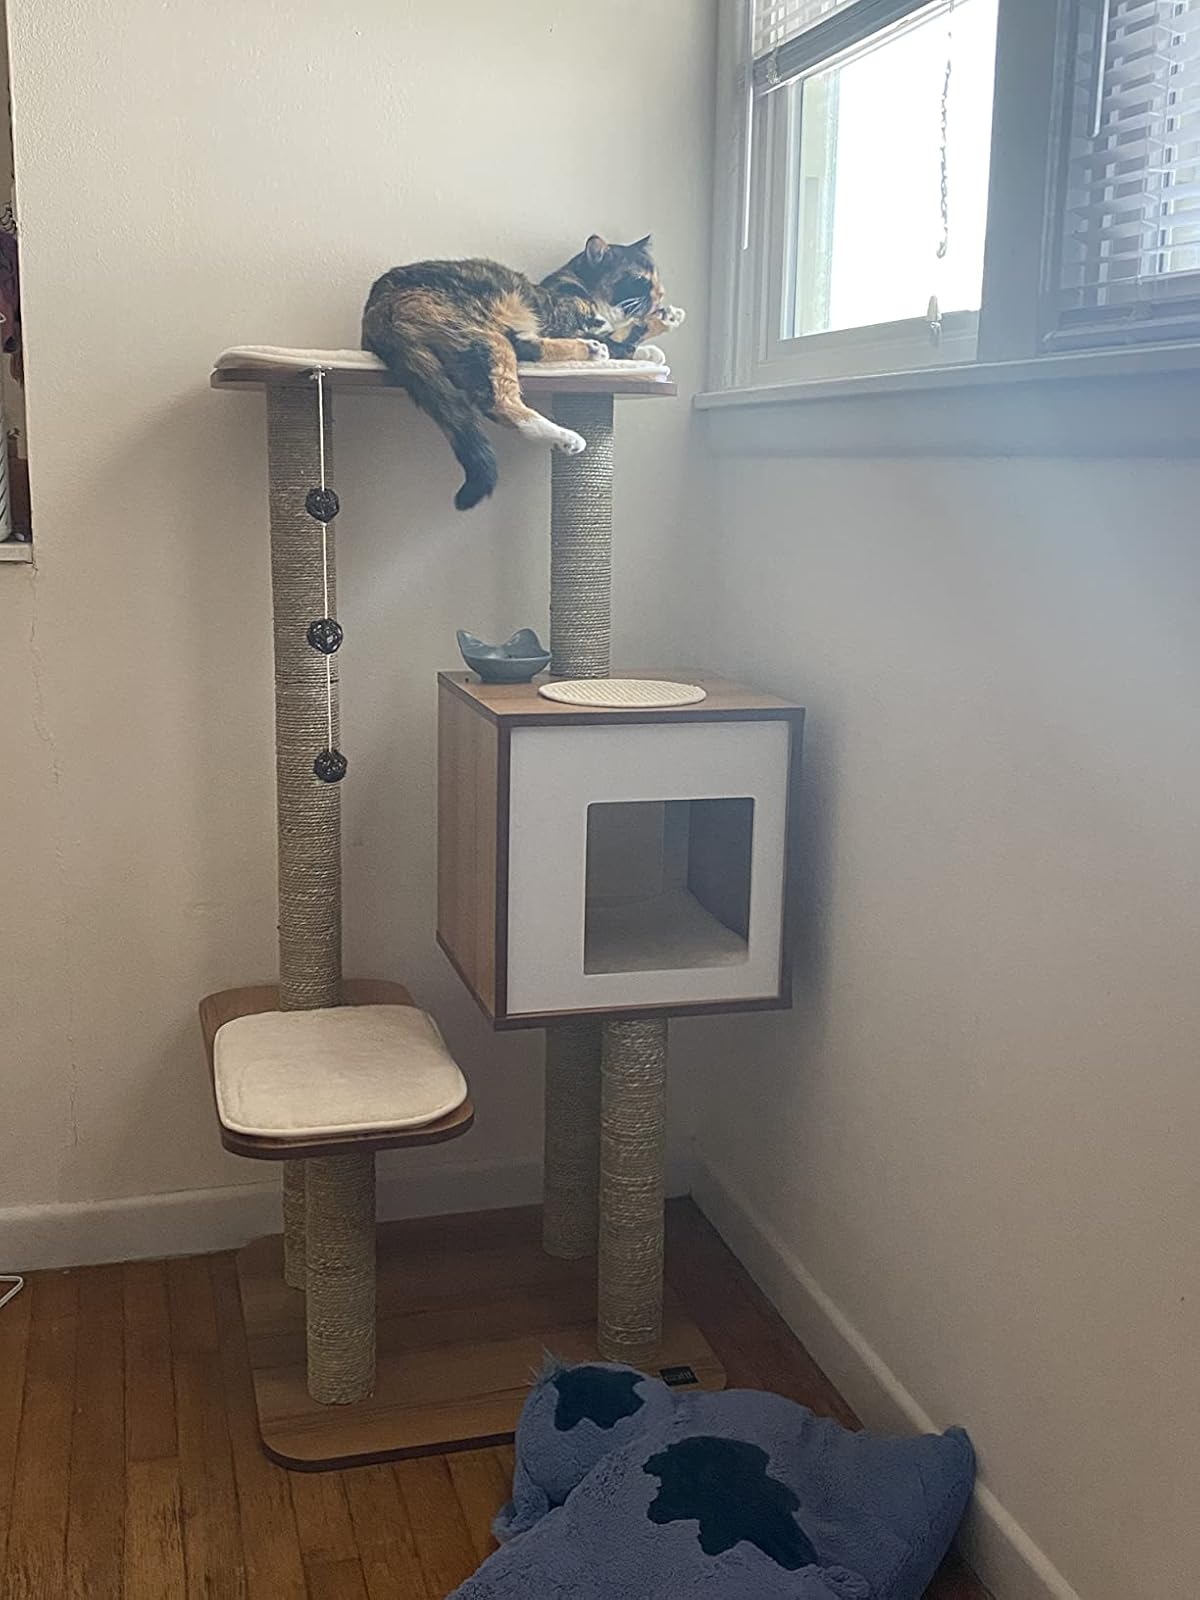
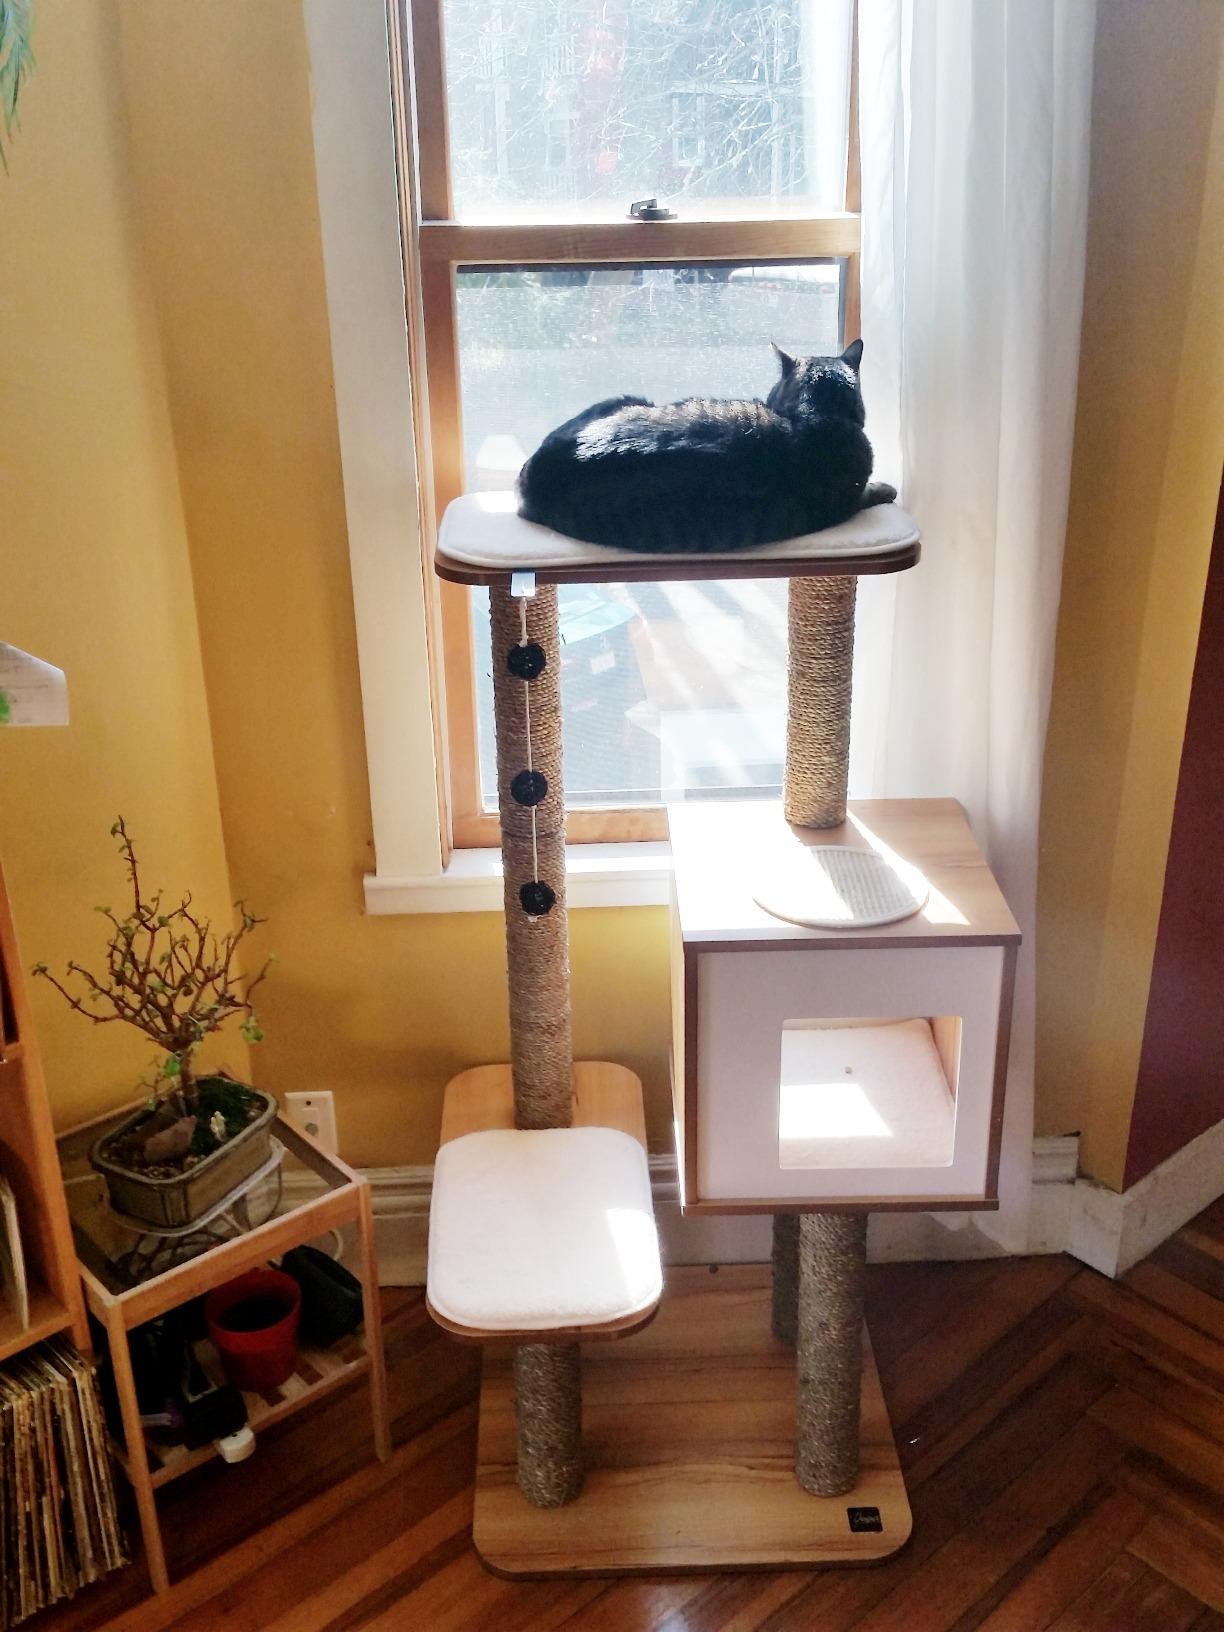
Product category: items_cat tree
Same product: yes